Affirmative Action Around the World

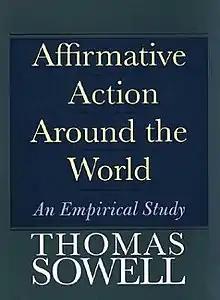
First edition

Affirmative Action Around the World: An Empirical Study is a 2004 nonfiction work by economist Thomas Sowell.